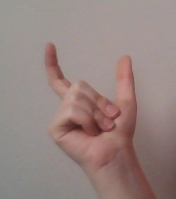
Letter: nun